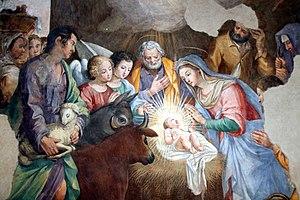
Andrea Camassei est un peintre et graveur baroque italien principalement actif à Rome sous le patronage des Barberini.